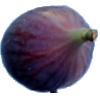
Label: Fig 1